Kukla, Fran and Ollie

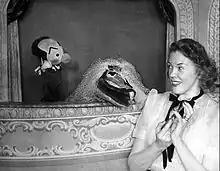
Left to right: Kukla, Ollie and Fran

Kukla, Fran and Ollie is an early American television show using puppets. It was created for children, but was soon watched by more adults than children. It did not have a script and was entirely ad-libbed. It was broadcast from Chicago between October 13, 1947, and August 30, 1957. Comedienne Fran Allison starred, interacting with puppets, Kukla and Ollie (and sometimes other puppets) whose puppeteer was the show's creator, Burr Tillstrom. After the original run, the team appeared in other productions over several decades.